African American Museum (Dallas)

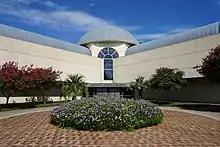
The exterior of the African American Museum in Fair Park, Dallas

African American Museum of Dallas is an American art museum located at 3536 Grand Avenue in Fair Park, Dallas, Texas. The museum was founded in 1974 and has operated independently since 1979. The 7 million dollar structure which is now its home, was funded through private donations, and a 1985 Dallas city bond election, which provided 1.2 million towards its construction. The structure, built in the shape of a cross, is made of ivory-colored stone. Natural materials and design motifs are used throughout the museum in a manner reminiscent of pre-industrialized cultures of the African continent.